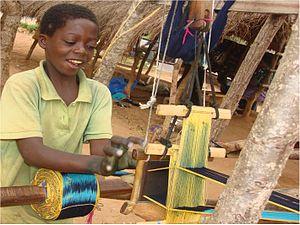
L’économie de la Côte d'Ivoire, avec un PIB par habitant qui s'élève à 1 600 USD en 2011 fait partie des économies en voie de développement. L'indice de pauvreté atteint 48,9 % en 2008.